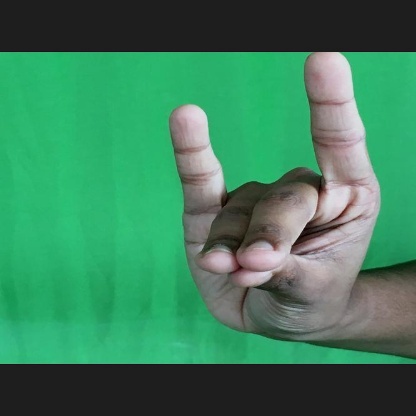
Mudra: Simhamukham